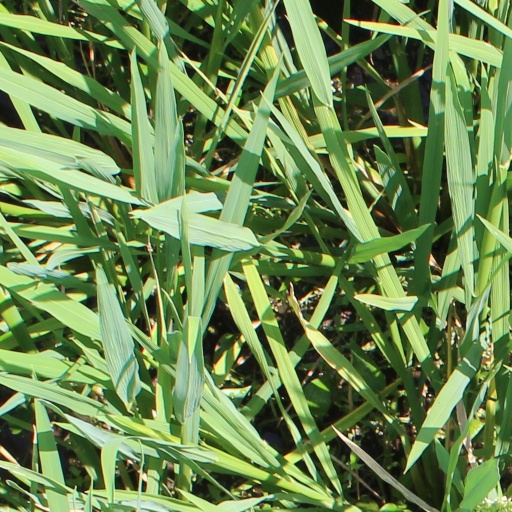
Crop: rice